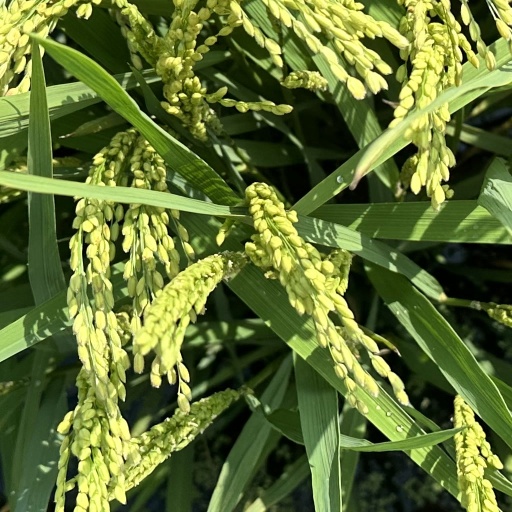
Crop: rice